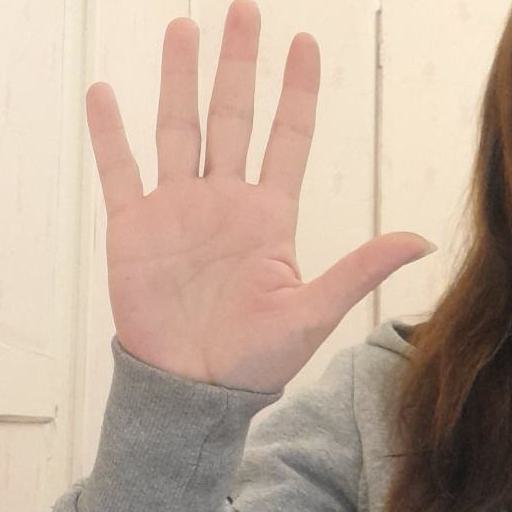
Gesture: palm